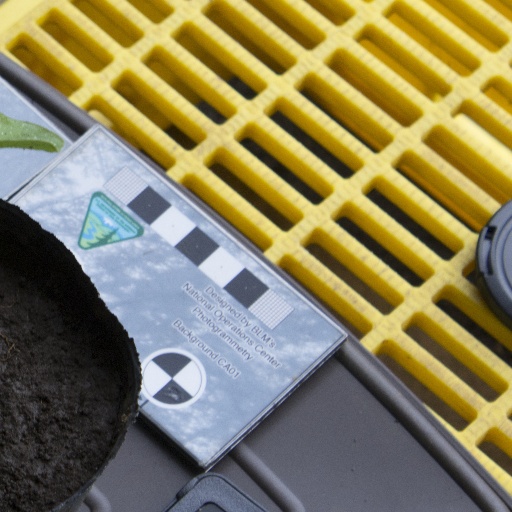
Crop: soybean